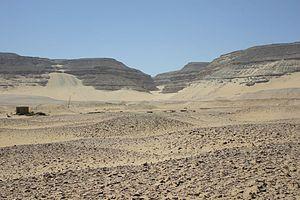
Osiris est un dieu du panthéon égyptien et un roi mythique de l'Égypte antique. Inventeur de l'agriculture et de la religion, son règne est bienfaisant et civilisateur. Il meurt noyé dans le Nil, assassiné dans un complot organisé par Seth, son frère cadet. Malgré le démembrement de son corps, il retrouve la vie par la puissance magique de ses sœurs Isis et Nephtys. Le martyre d'Osiris lui vaut de gagner le monde de l'au-delà dont il devient le souverain et le juge suprême des lois de Maât.